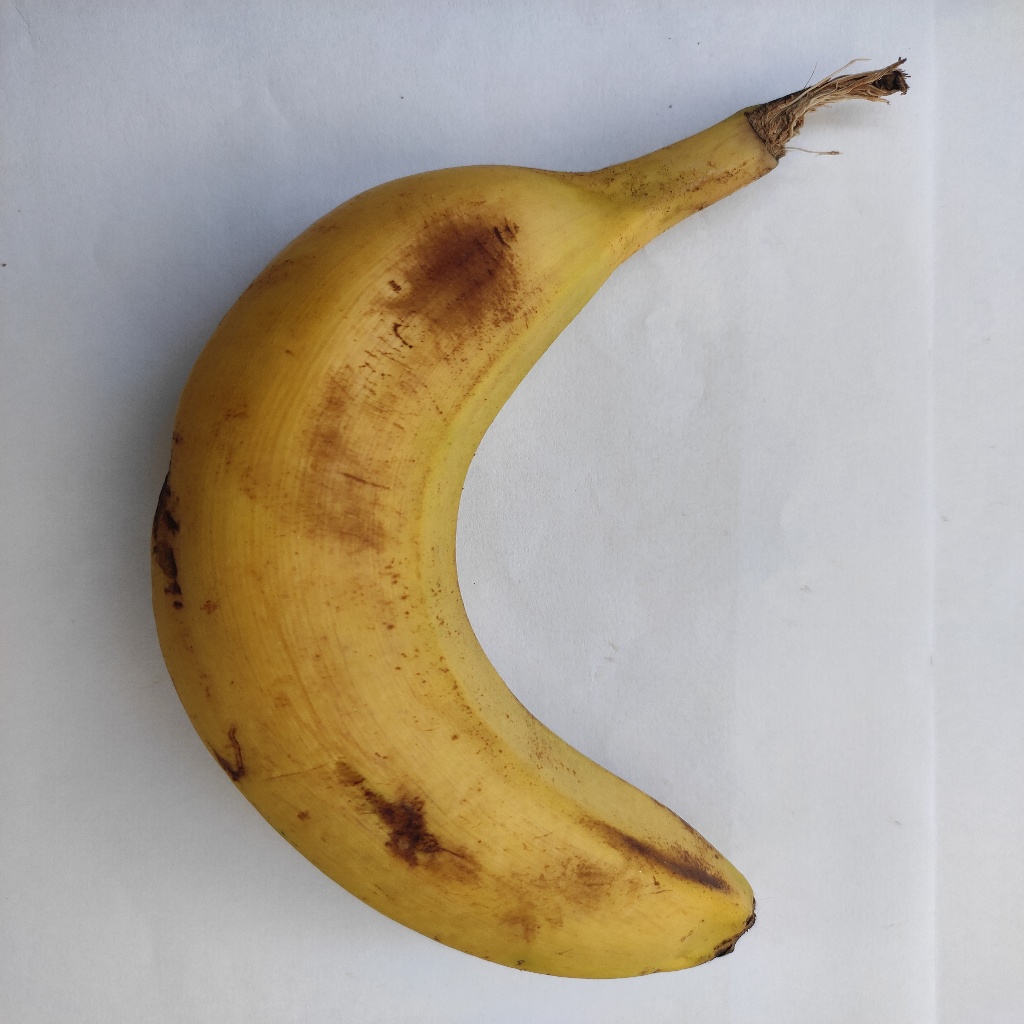
Crop: banana
Quality class: Class_B